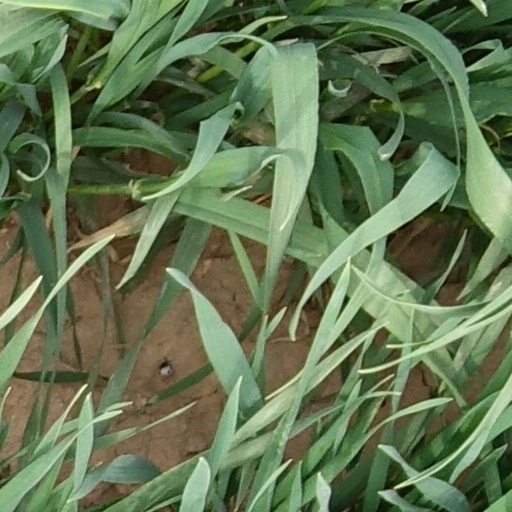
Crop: wheat